Eugenia stipitata

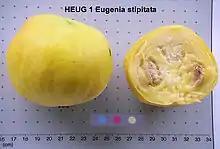
Fruit of "Eugenia stipitata"

This climacteric fruit contains a high level of acidity, averaging pH 2.4 for the juice, and that confers to it a good quality for processing. Moreover, it contains a high level of nitrogen and potassium. The dry weight contains 8-10% of proteins, 5–6.5% of fibre, 65–72% of other carbohydrates and a small amount of calcium, 0.16–0.21%, 10-12ppm of zinc and also some phosphorus, potassium and magnesium. For 100g of fruit, there is approximately 775 mg of vitamin A, 9.84 mg of vitamin B1, 768 mg of vitamin C (which is double that of an orange). The pulp of the fruit contains 4% of dry matter, 11.9% of proteins, 49.2% of sugars (glucose 3.1%, fructose 33.9%, sucrose 17.2%), 4% of ash, 39% of total dietary fibres amino acids and minerals. The main constituents of the oil of the fruit of "E. stipitata" are sesquiterpenes which the main component is germacrene B and which confers an antioxidant activity at the fruit. Furthermore, ethanolic extract of the fruit showed antimutagenic and antigenotoxic properties which suggest that this fruit could work as preventive agent against cancer.